George Ade

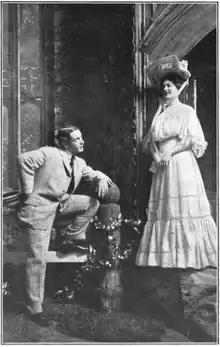
Frederick Truesdell and Dorothy Tennant in a scene from "The College Widow"

After Ade's newspaper columns went into syndication in 1900, he began writing plays. His first stage work produced for Broadway was the musical "The Night of the Fourth" which premiered on January 21, 1901, at the Victoria Theatre. Ade wrote the book to this musical with Max Hoffmann as composer and J. Sherrie Mathews as lyricist. It was a critical flop and closed after fourteen performances.